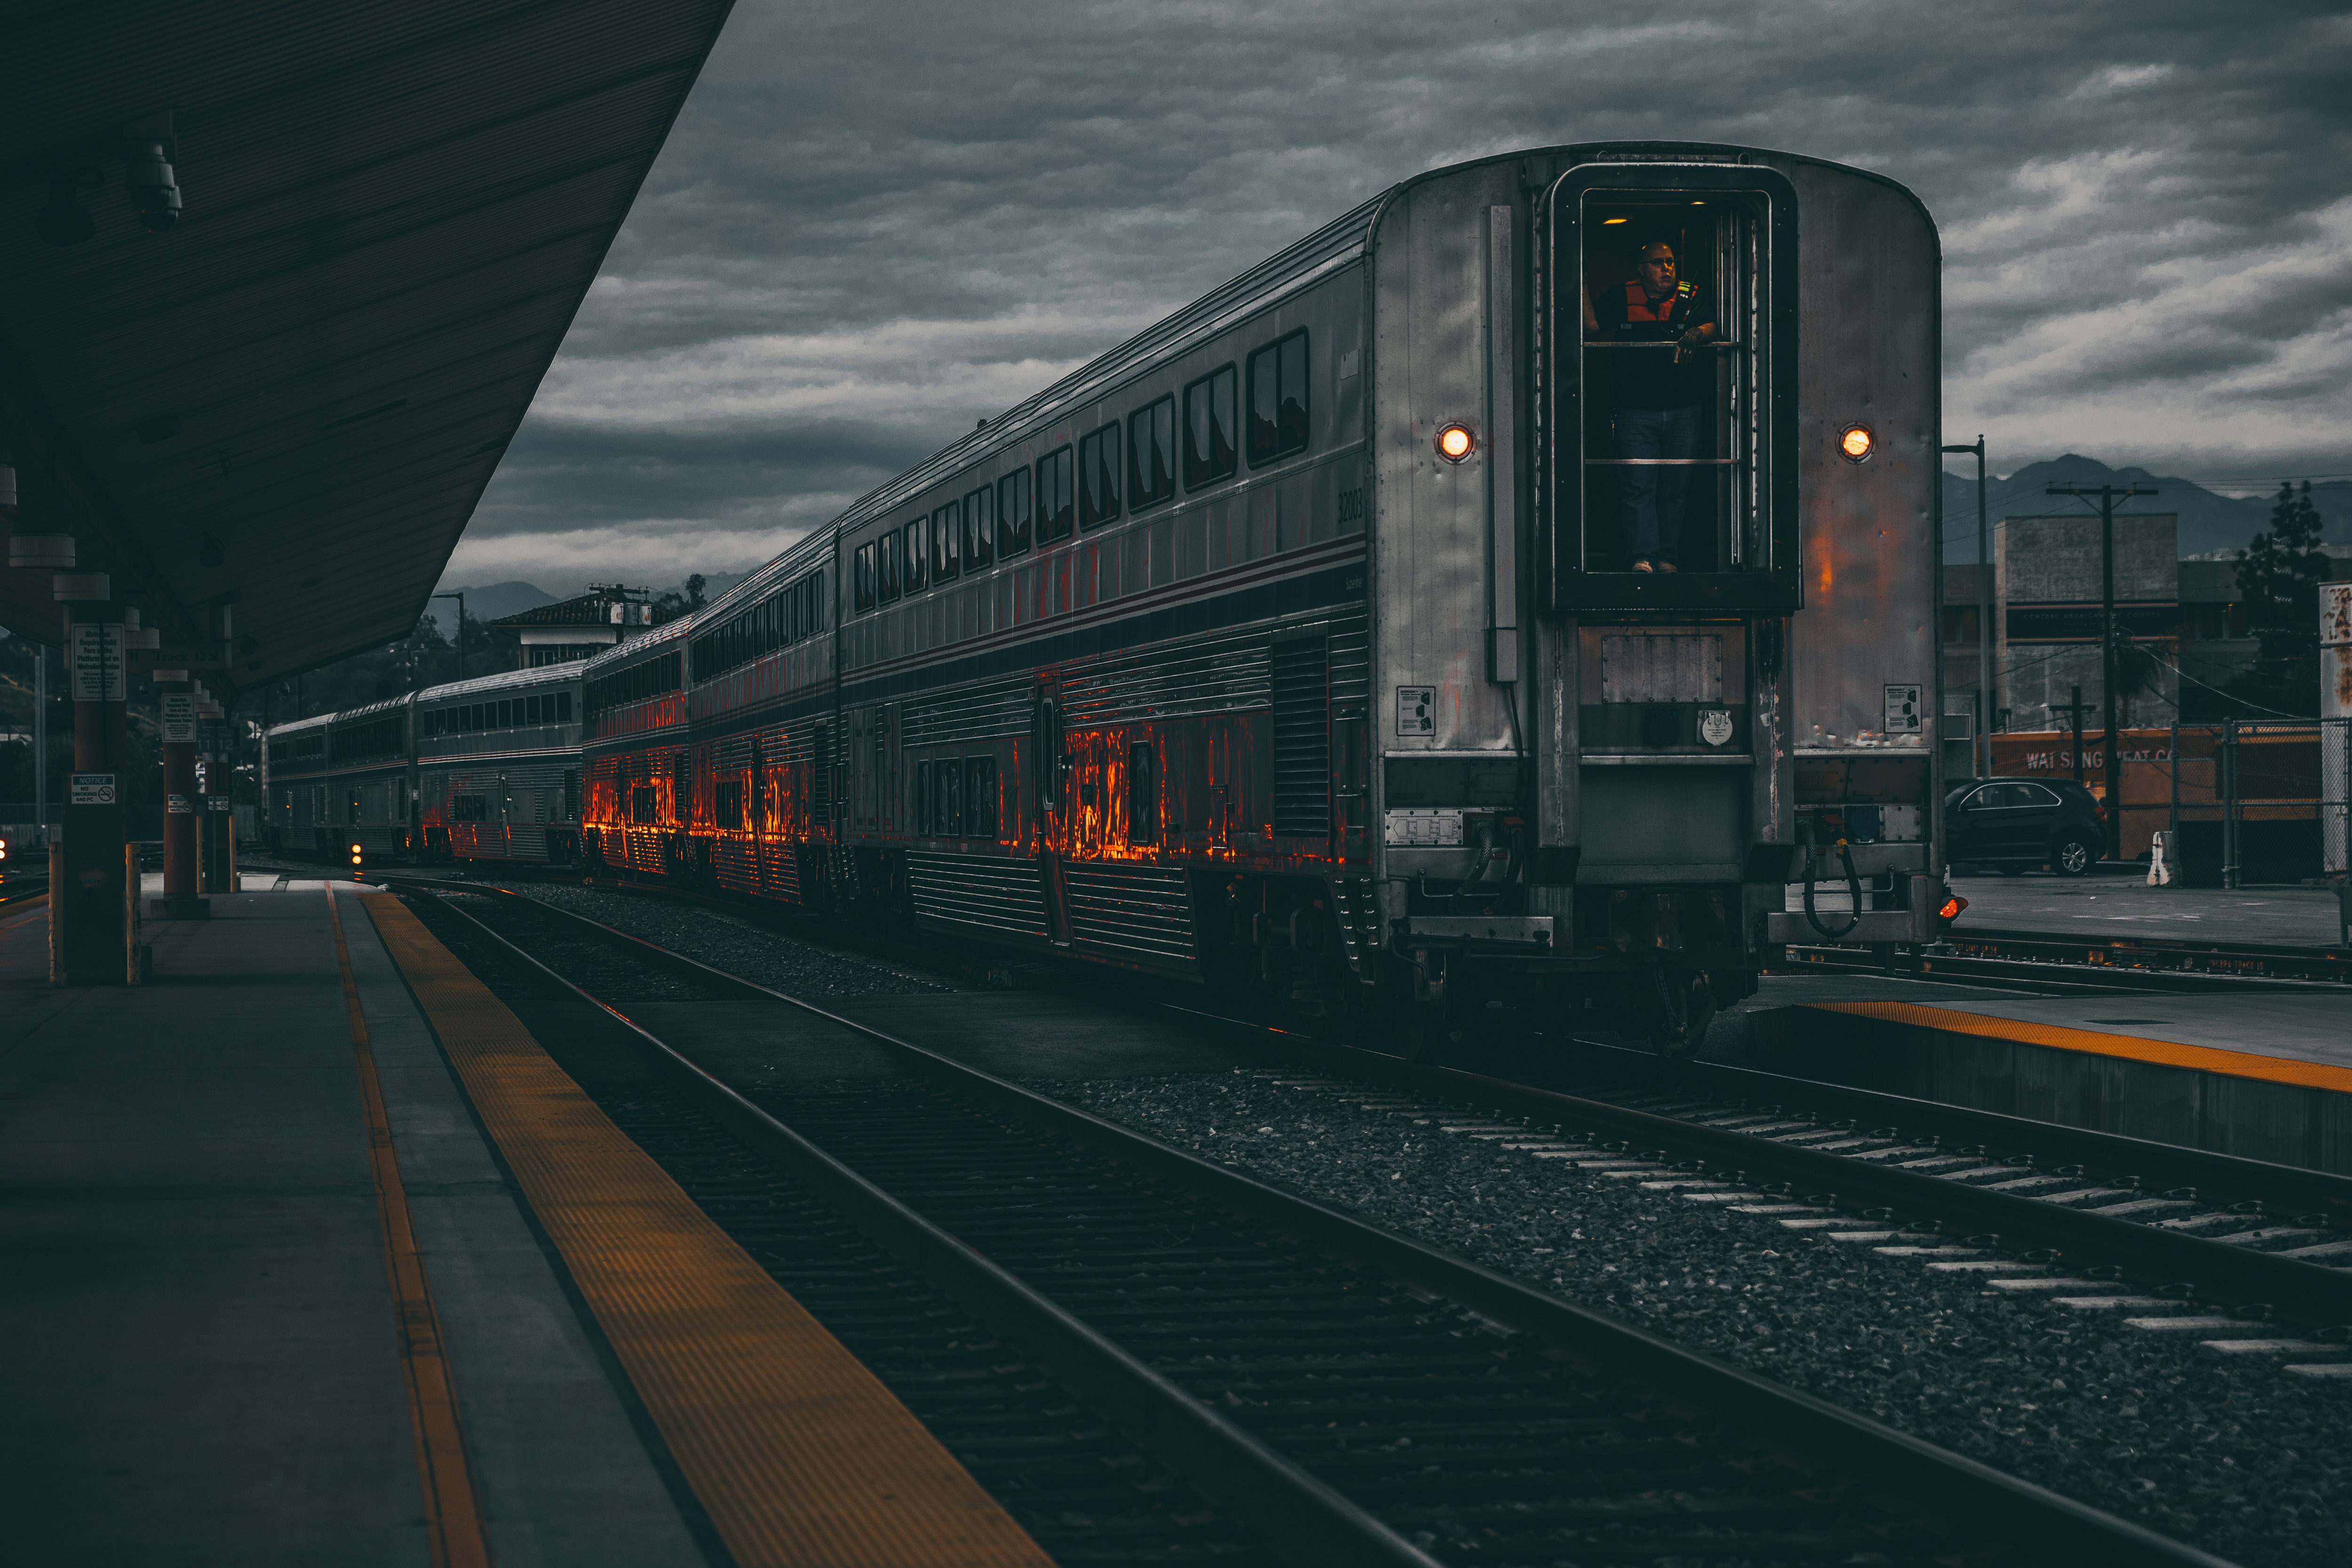
transport, track, mode of transport, rolling stock, train, railway, sky, architecture, vehicle, public transport, railroad car, train station, morning, line, night, passenger car, locomotive, evening, electricity, metropolitan area, screenshot, rolling, dusk, city, metro, building